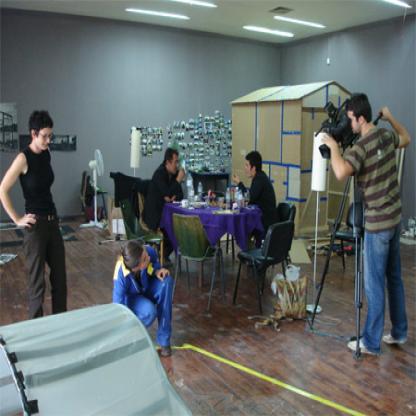
Scene: Indoor